Sasi Kalinga

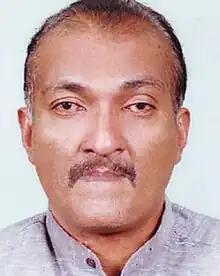

V. Chandrakumar, better known by his stage name Sasi Kalinga, was an Indian actor who worked in Malayalam cinema. He acted in "" (2009), "Pranchiyettan & the Saint" (2010), "Indian Rupee" (2011), "Adaminte Makan Abu" (2011), and in "Amen" (2013).